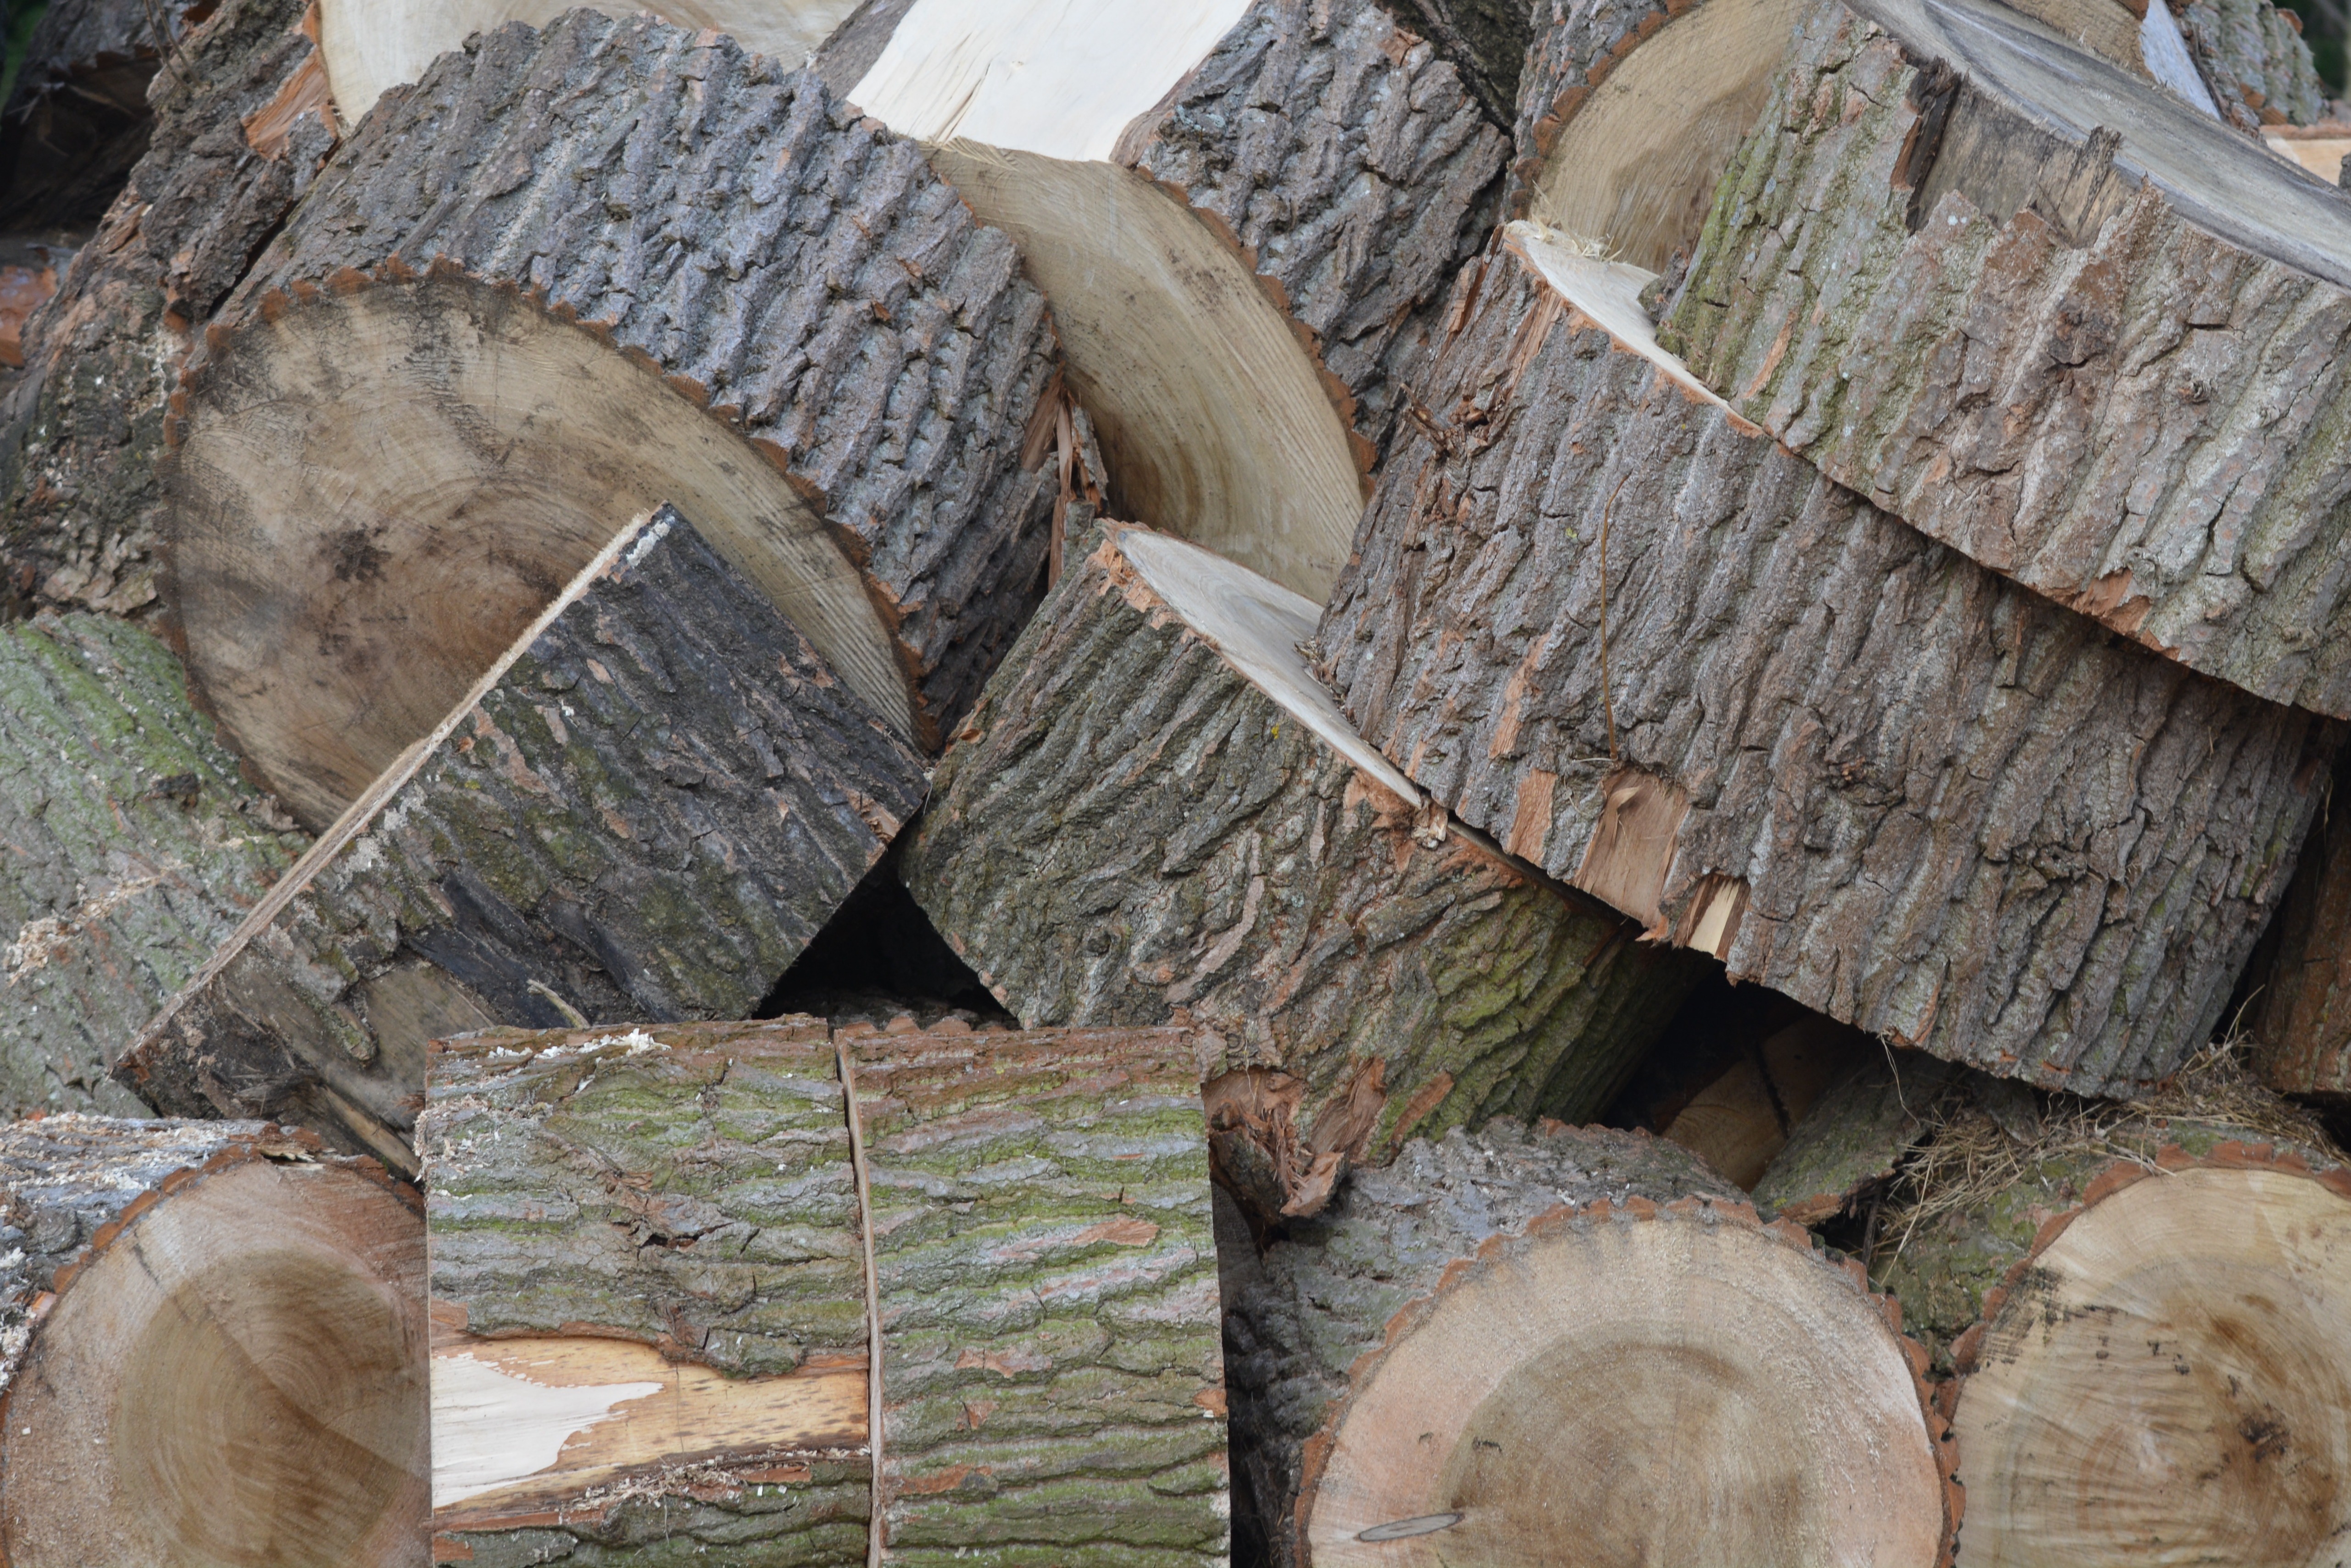
tree, wood, trunk, lumber, geology, carving, tree stump, tree rings, man made object, ancient history, woody plant